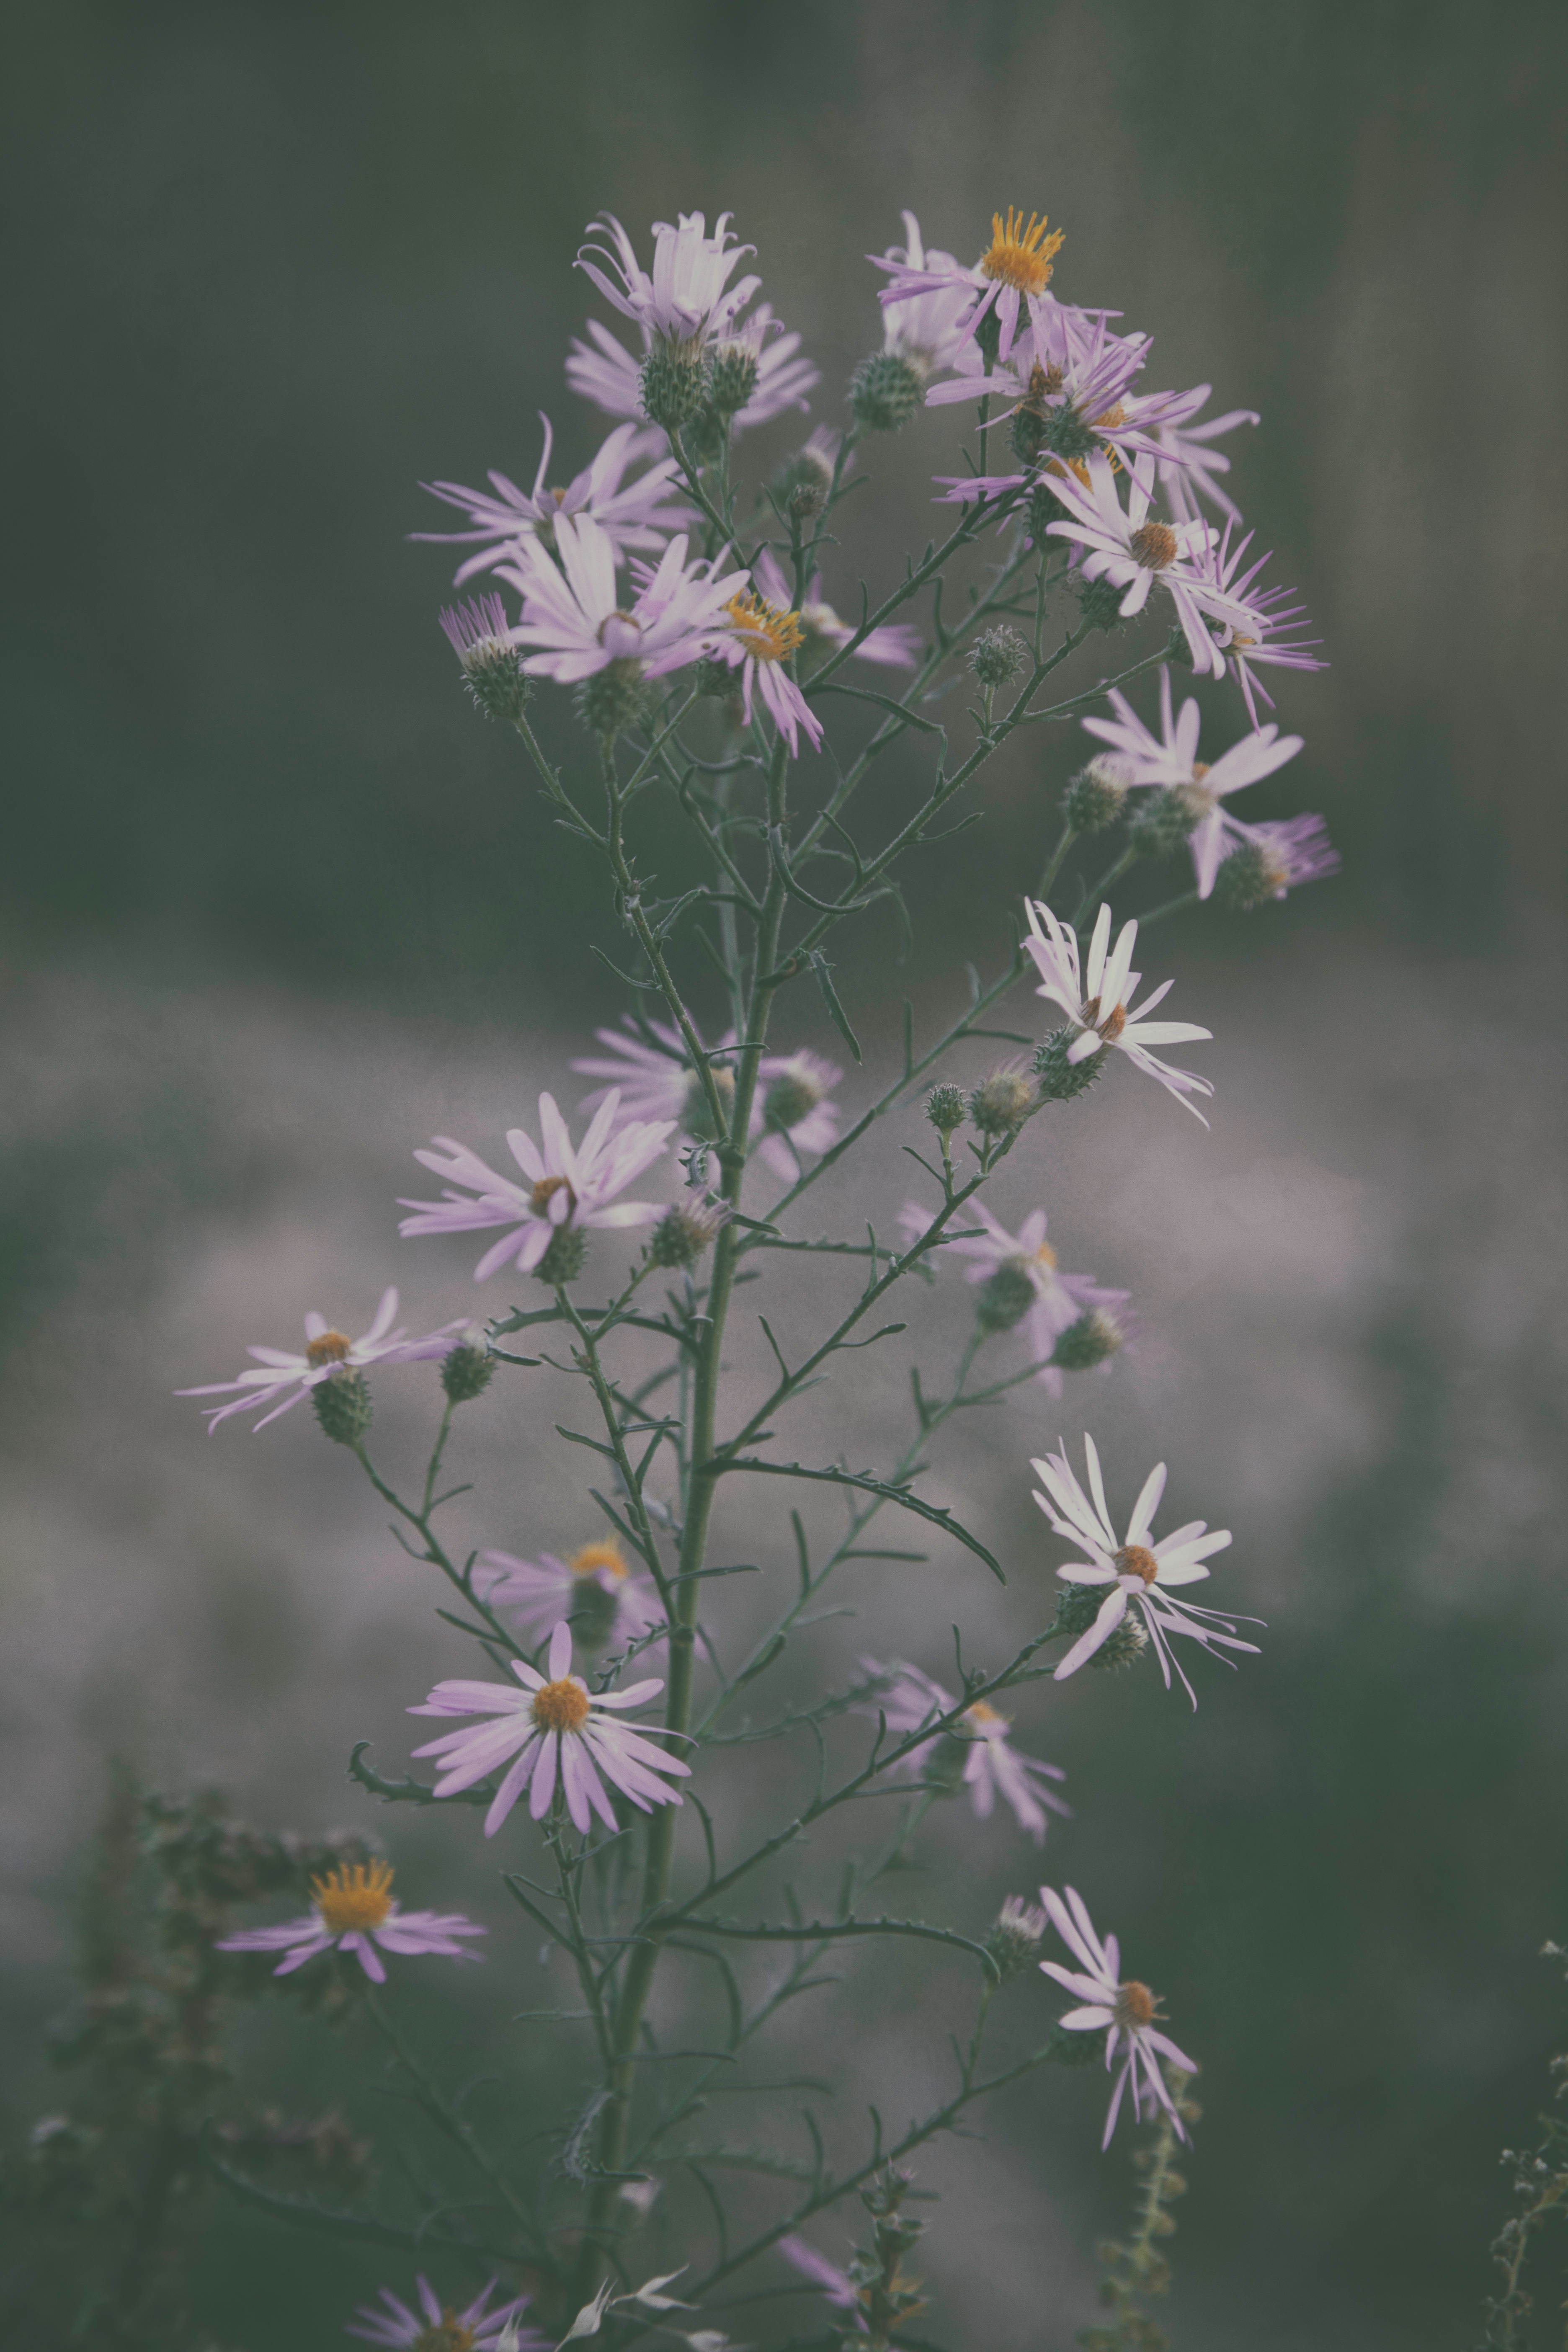
nature, blossom, plant, meadow, flower, petal, herb, botany, flora, wildflower, shrub, macro photography, flowering plant, daisy family, plant stem, land plant